Babington family

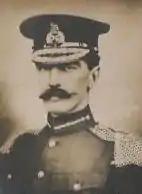
Lieutenant-General Sir James Melville Babington during the Second Boer War.

Captain Babington's second son, "Rev. Humphrey Babington (1715-1790)" was the father of seven children. Rev. Humphrey Babington's third son was William Babington (1756-1833) who was a physician and mineralogist whose contributions made him a founder member of the Geological Society of London, where he was president from 1822-1824. William Babington was the father of eleven children including Martha Lyndon Babington, who married the physician Richard Bright, and Benjamin Guy Babington, a physician and epidemiologist who was elected the founding President of the Epidemiological Society of London in 1850. Benjamin Guy Babington's grandchildren included Anna Maria Babington, founder of Babington's tea room in 1893, and Colville Burroughs Babington who emigrated to Argentina in 1889 and who is an ancestor of Carlos Babington.